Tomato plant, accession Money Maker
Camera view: vertical (180 deg); turntable rotation: 60 degrees
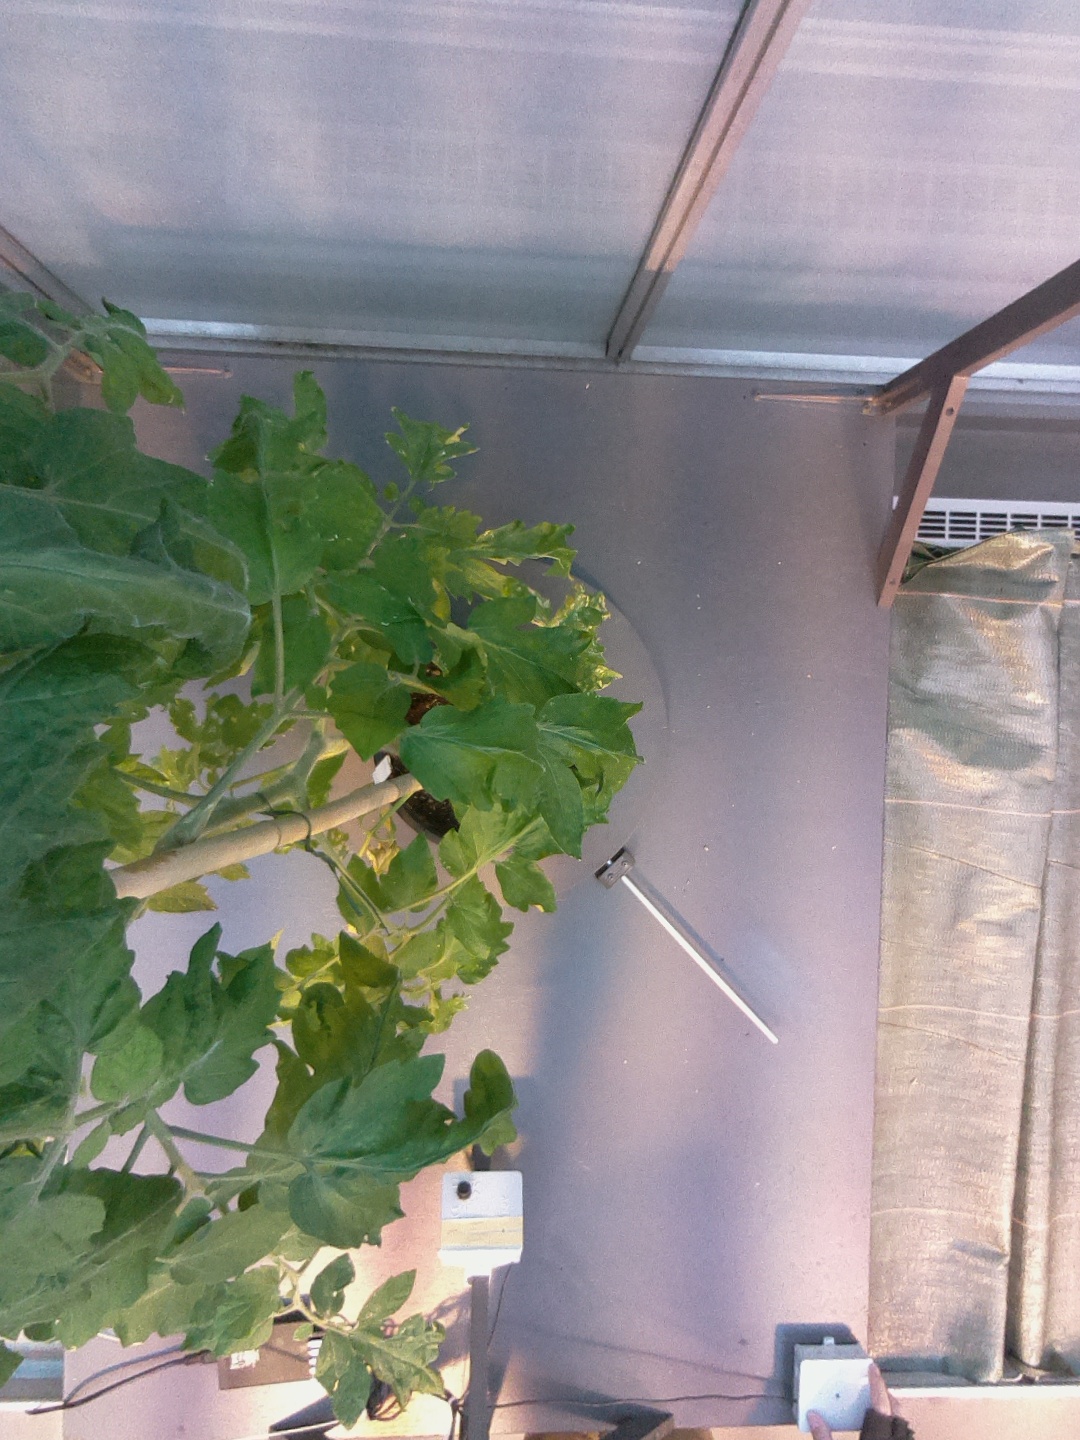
BBCH growth stage 64: 40%-50% of flowers open